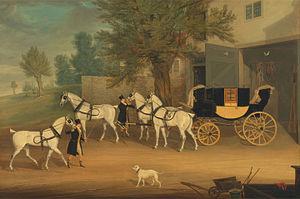
Thrupp & Maberly fut une entreprise britannique de carrosserie basée dans le West End de Londres, en Angleterre. Fabricants de carrosses de la Reine Victoria, ils fonctionnèrent pendant plus de deux siècles jusqu'en 1967, appartenant alors au Groupe Rootes, qui dut cesser ses activités suite aux grèves sauvages de la fin des années soixante.